Anhinga pannonica

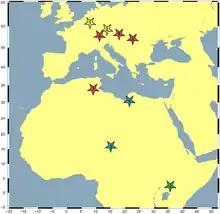

Fossils of "Anhinga pannonica" are known throughout various parts of Africa and Eurasia, corresponding with rock layers Miocene to Pliocene in age. In Africa remains have been found in the Beglia Formation (Tunisia, ca. 11-10 Ma), Toros-Menalla (Chad, 7 Ma) and the Ngorora Formation (Kenya, 13-12 Ma), which marks its southernmost records. Additionally a large, unidentified darter was discovered in the Sahabi Formation (Libya, Late Miocene). In Asia fossils referred to "A. pannonica" have been found in Pakistan (Late Miocene) and Thailand (16 Ma), however this identification is considered to be questionable given their smaller size and in need of revision.